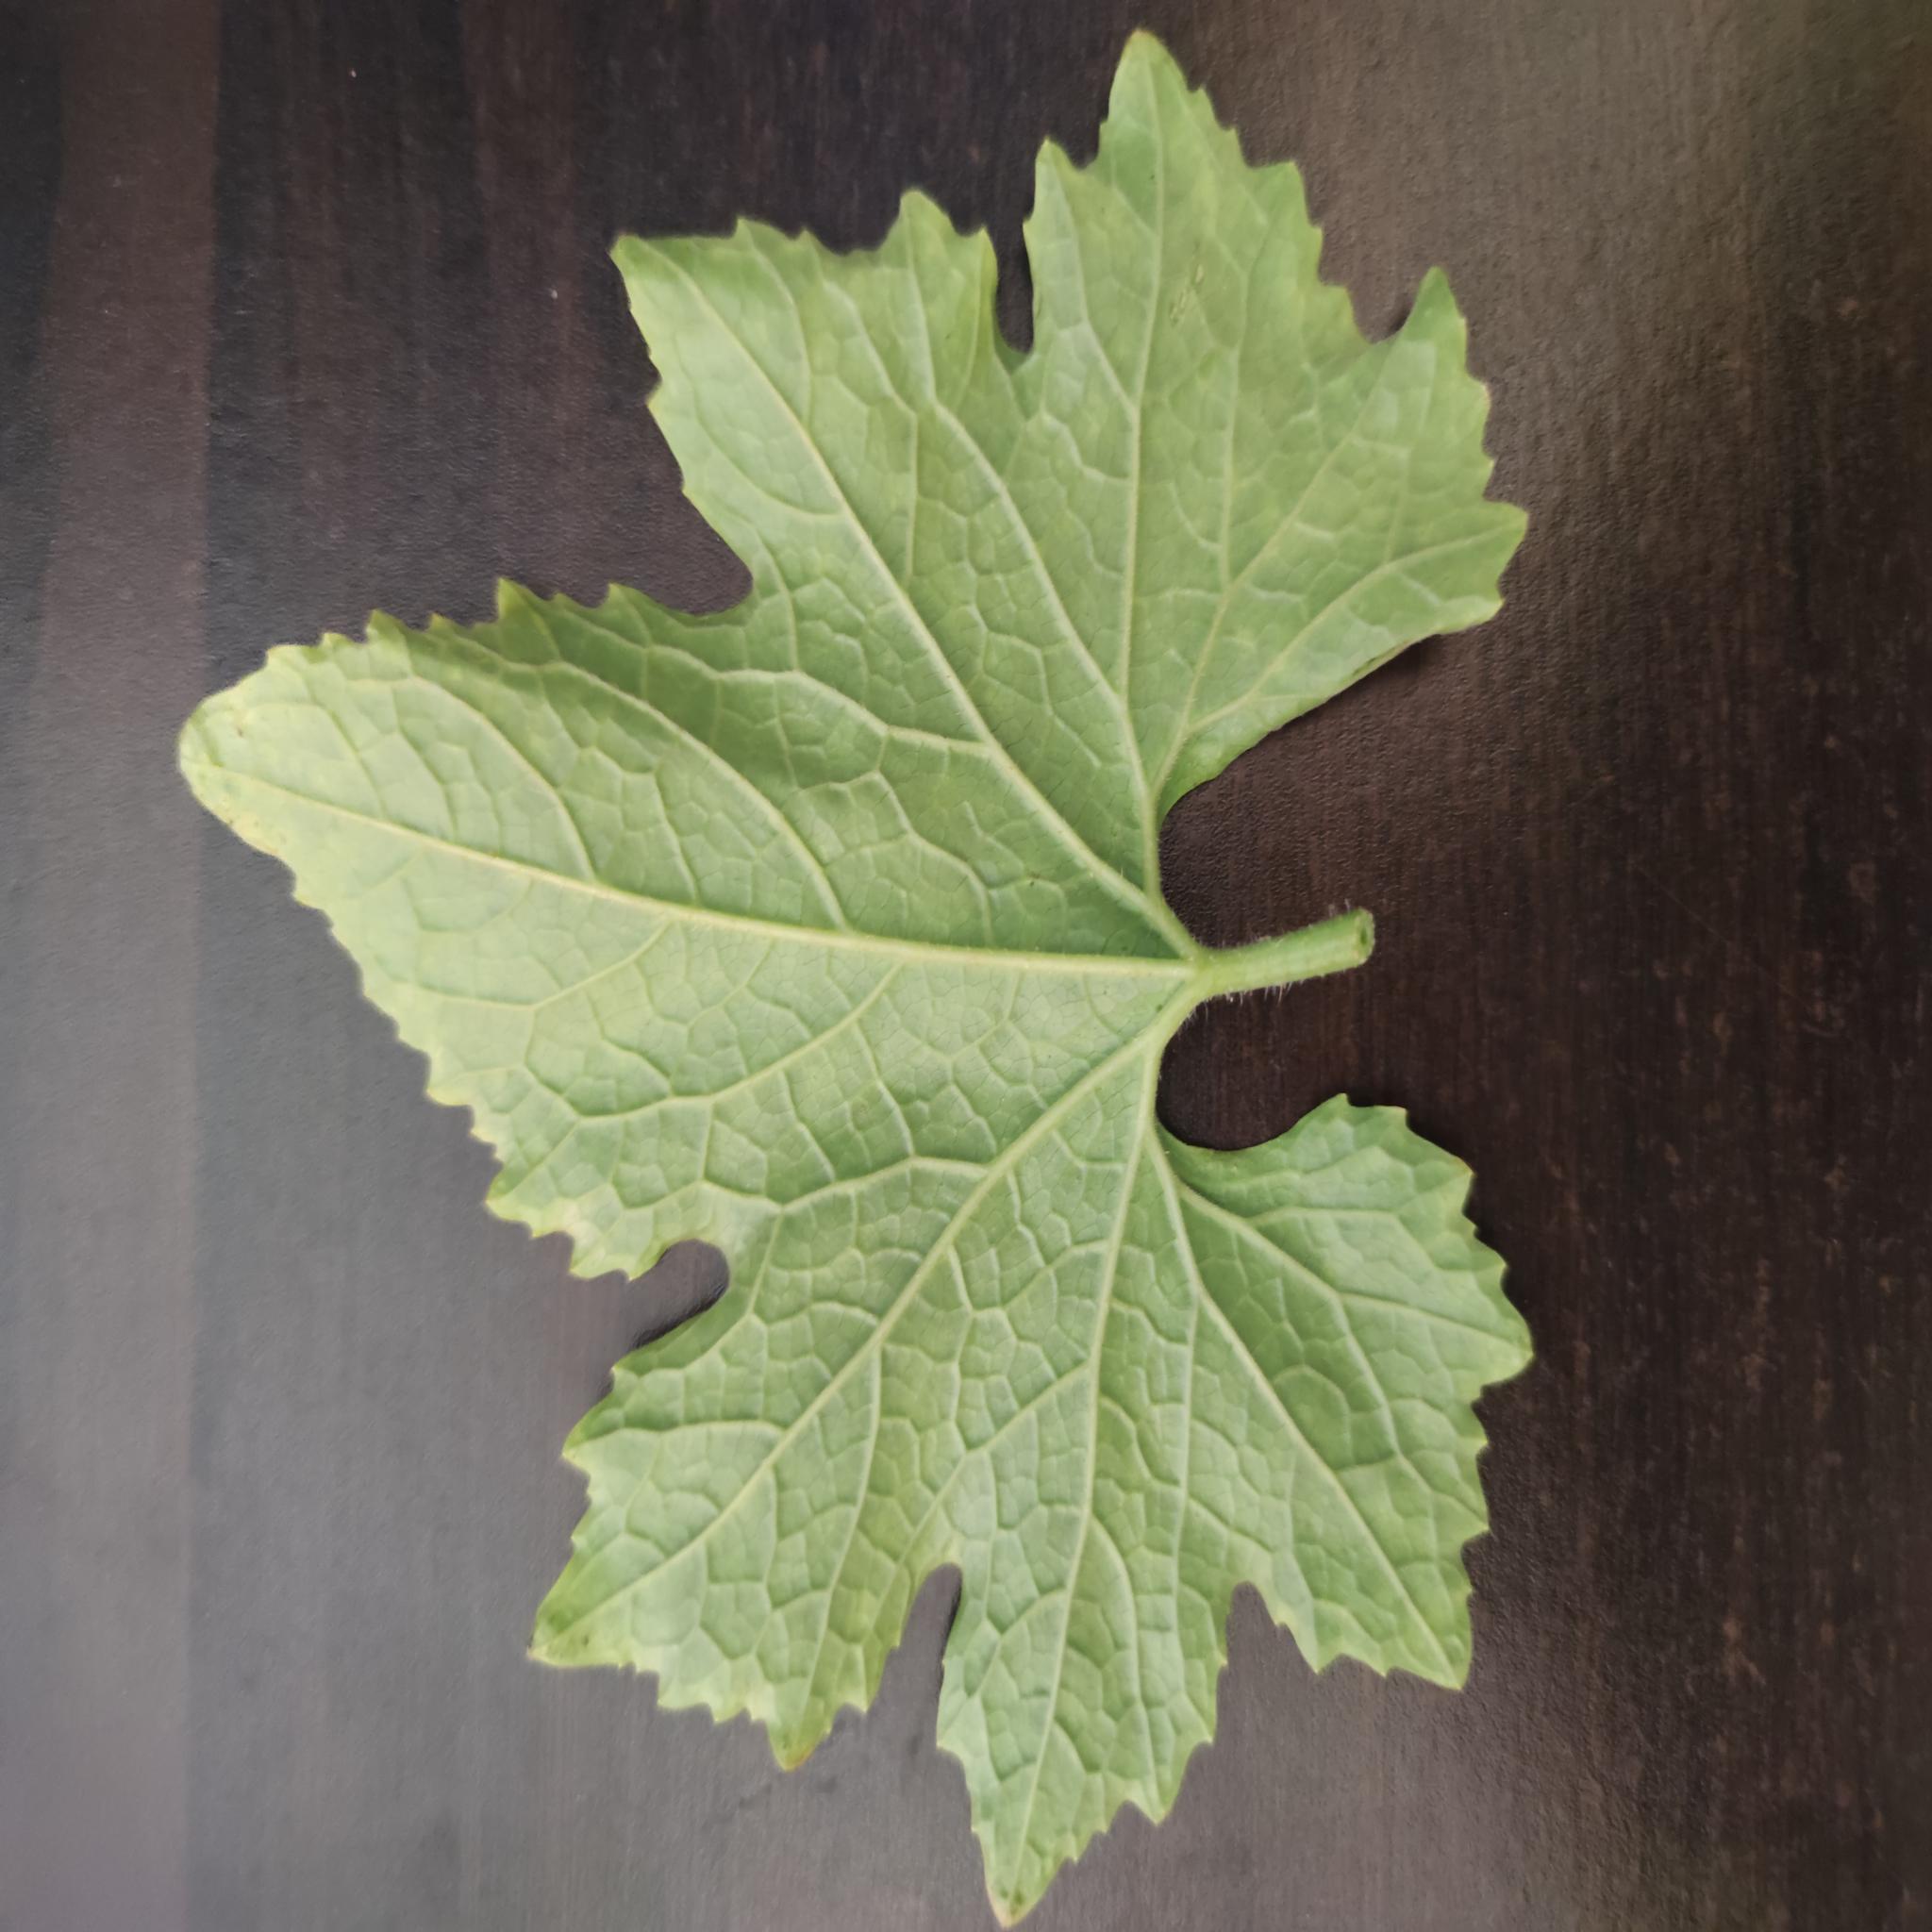
Label: Healthy